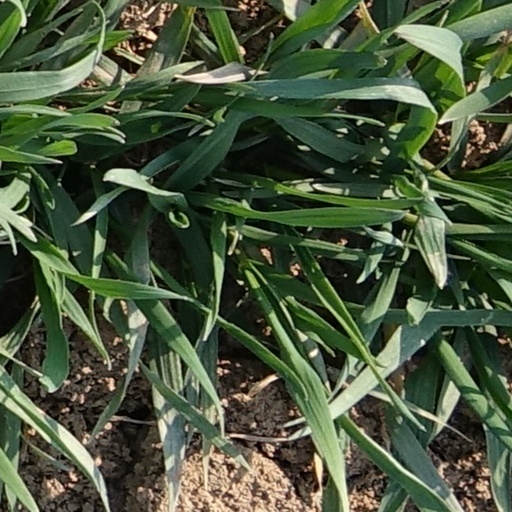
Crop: wheat